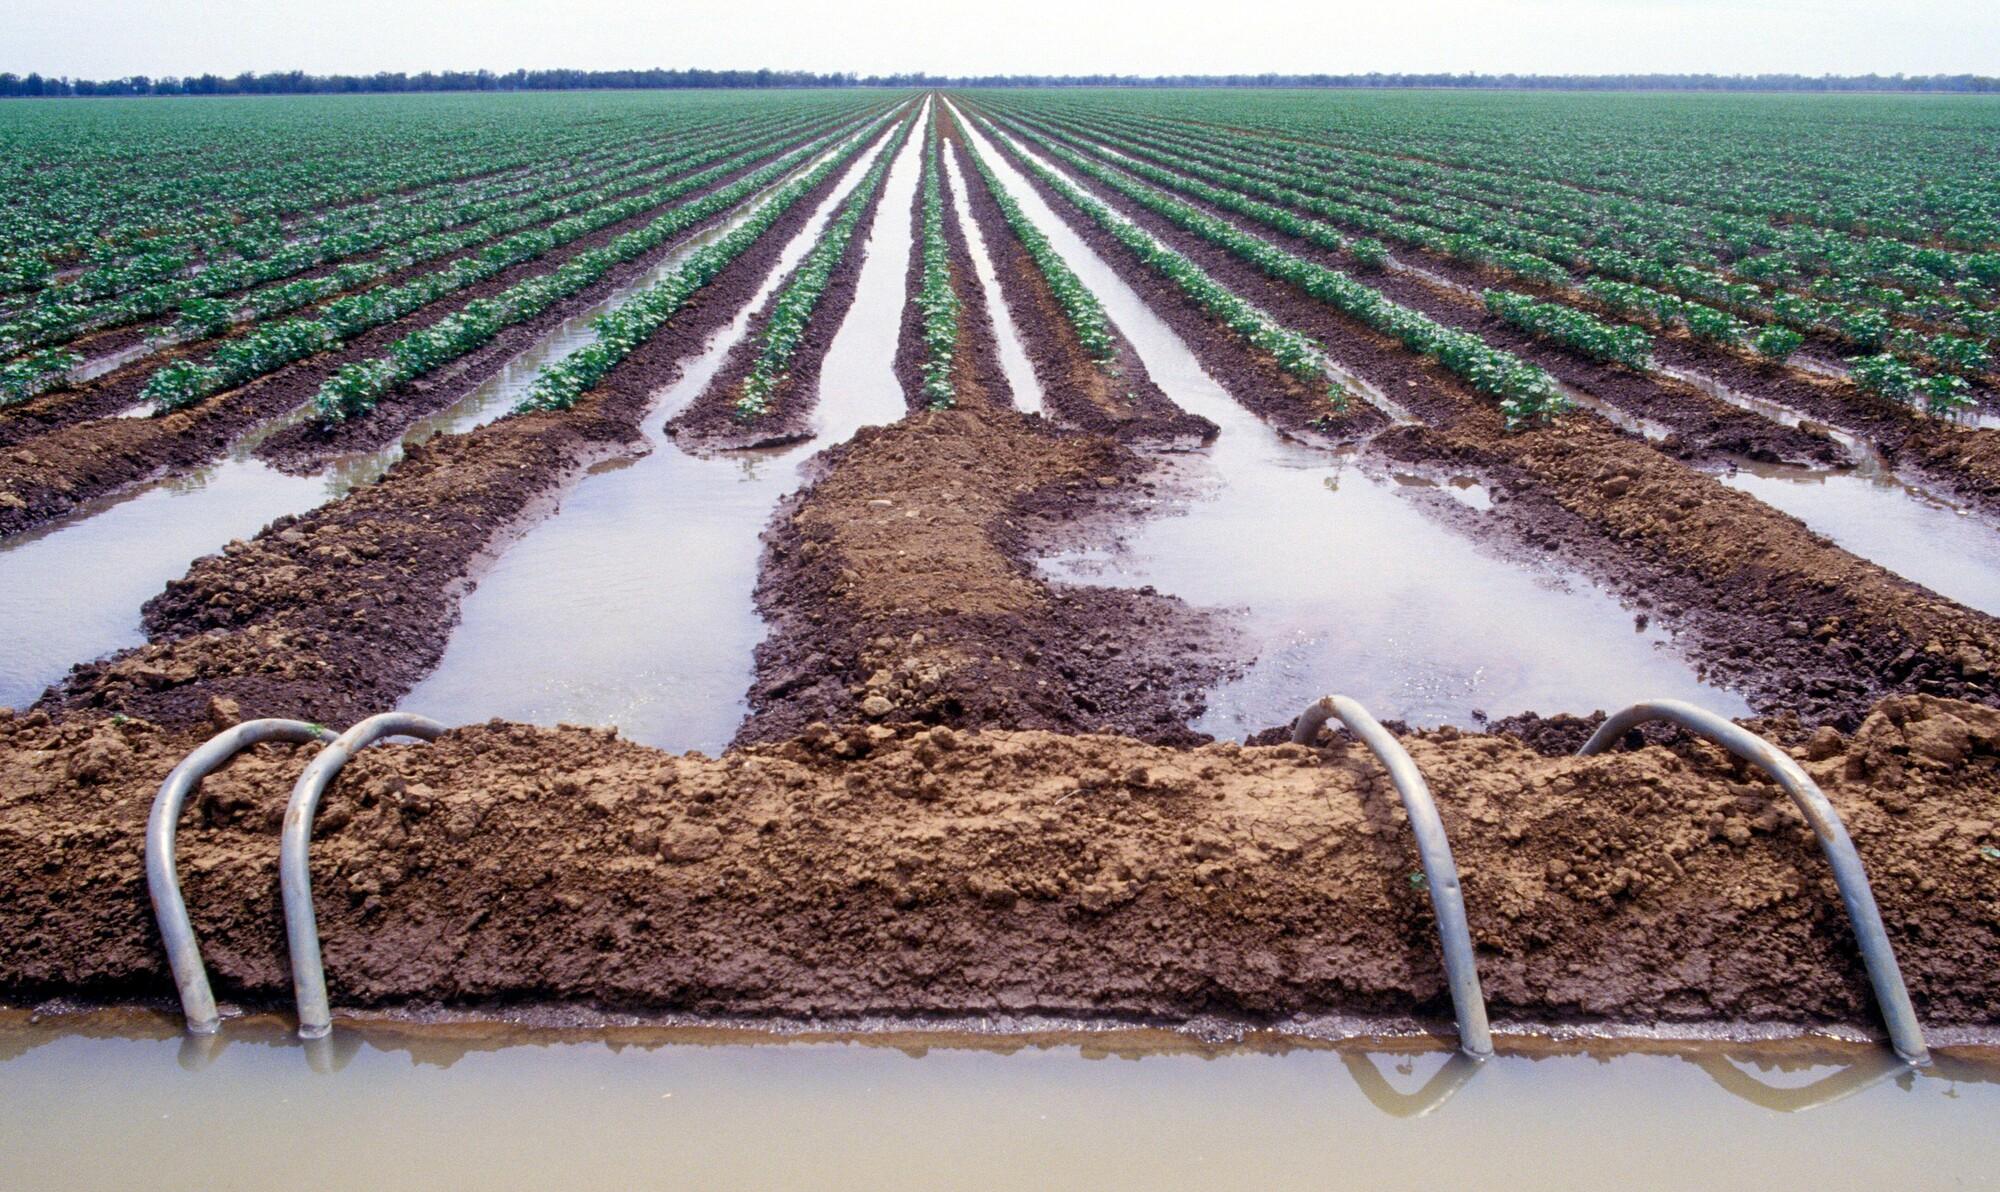
Mimea inayoendelea kukua na kustawi na kunawiri vizuri iliyooteshwa kwa kutumia njia na mfumo wa kilimo cha kisasa cha kitaalamu cha umwagiliaji, njia hii ya kilimo ni nzuri na inayomwezesha mkulima kuendesha shughuli zake bila kutegemea mvua.